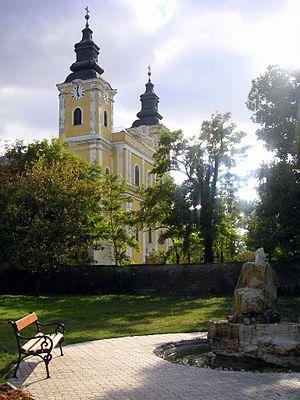
Jászapáti est une ville et une commune du comitat de Jász-Nagykun-Szolnok en Hongrie.